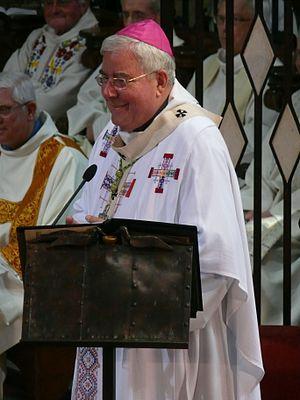
Monseigneur François Garnier, évêque de Cambrai, à Cambrai (Nord, France).
François Garnier, né le 7 avril 1944 à Beaune en Côte-d'Or et mort le 15 août 2018 dans la même ville, est un prélat catholique français, archevêque de Cambrai de 2000 à sa mort.